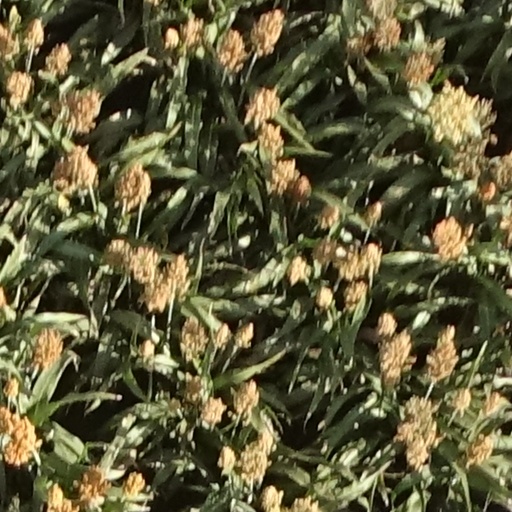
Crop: sorghum